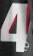
Number: 4